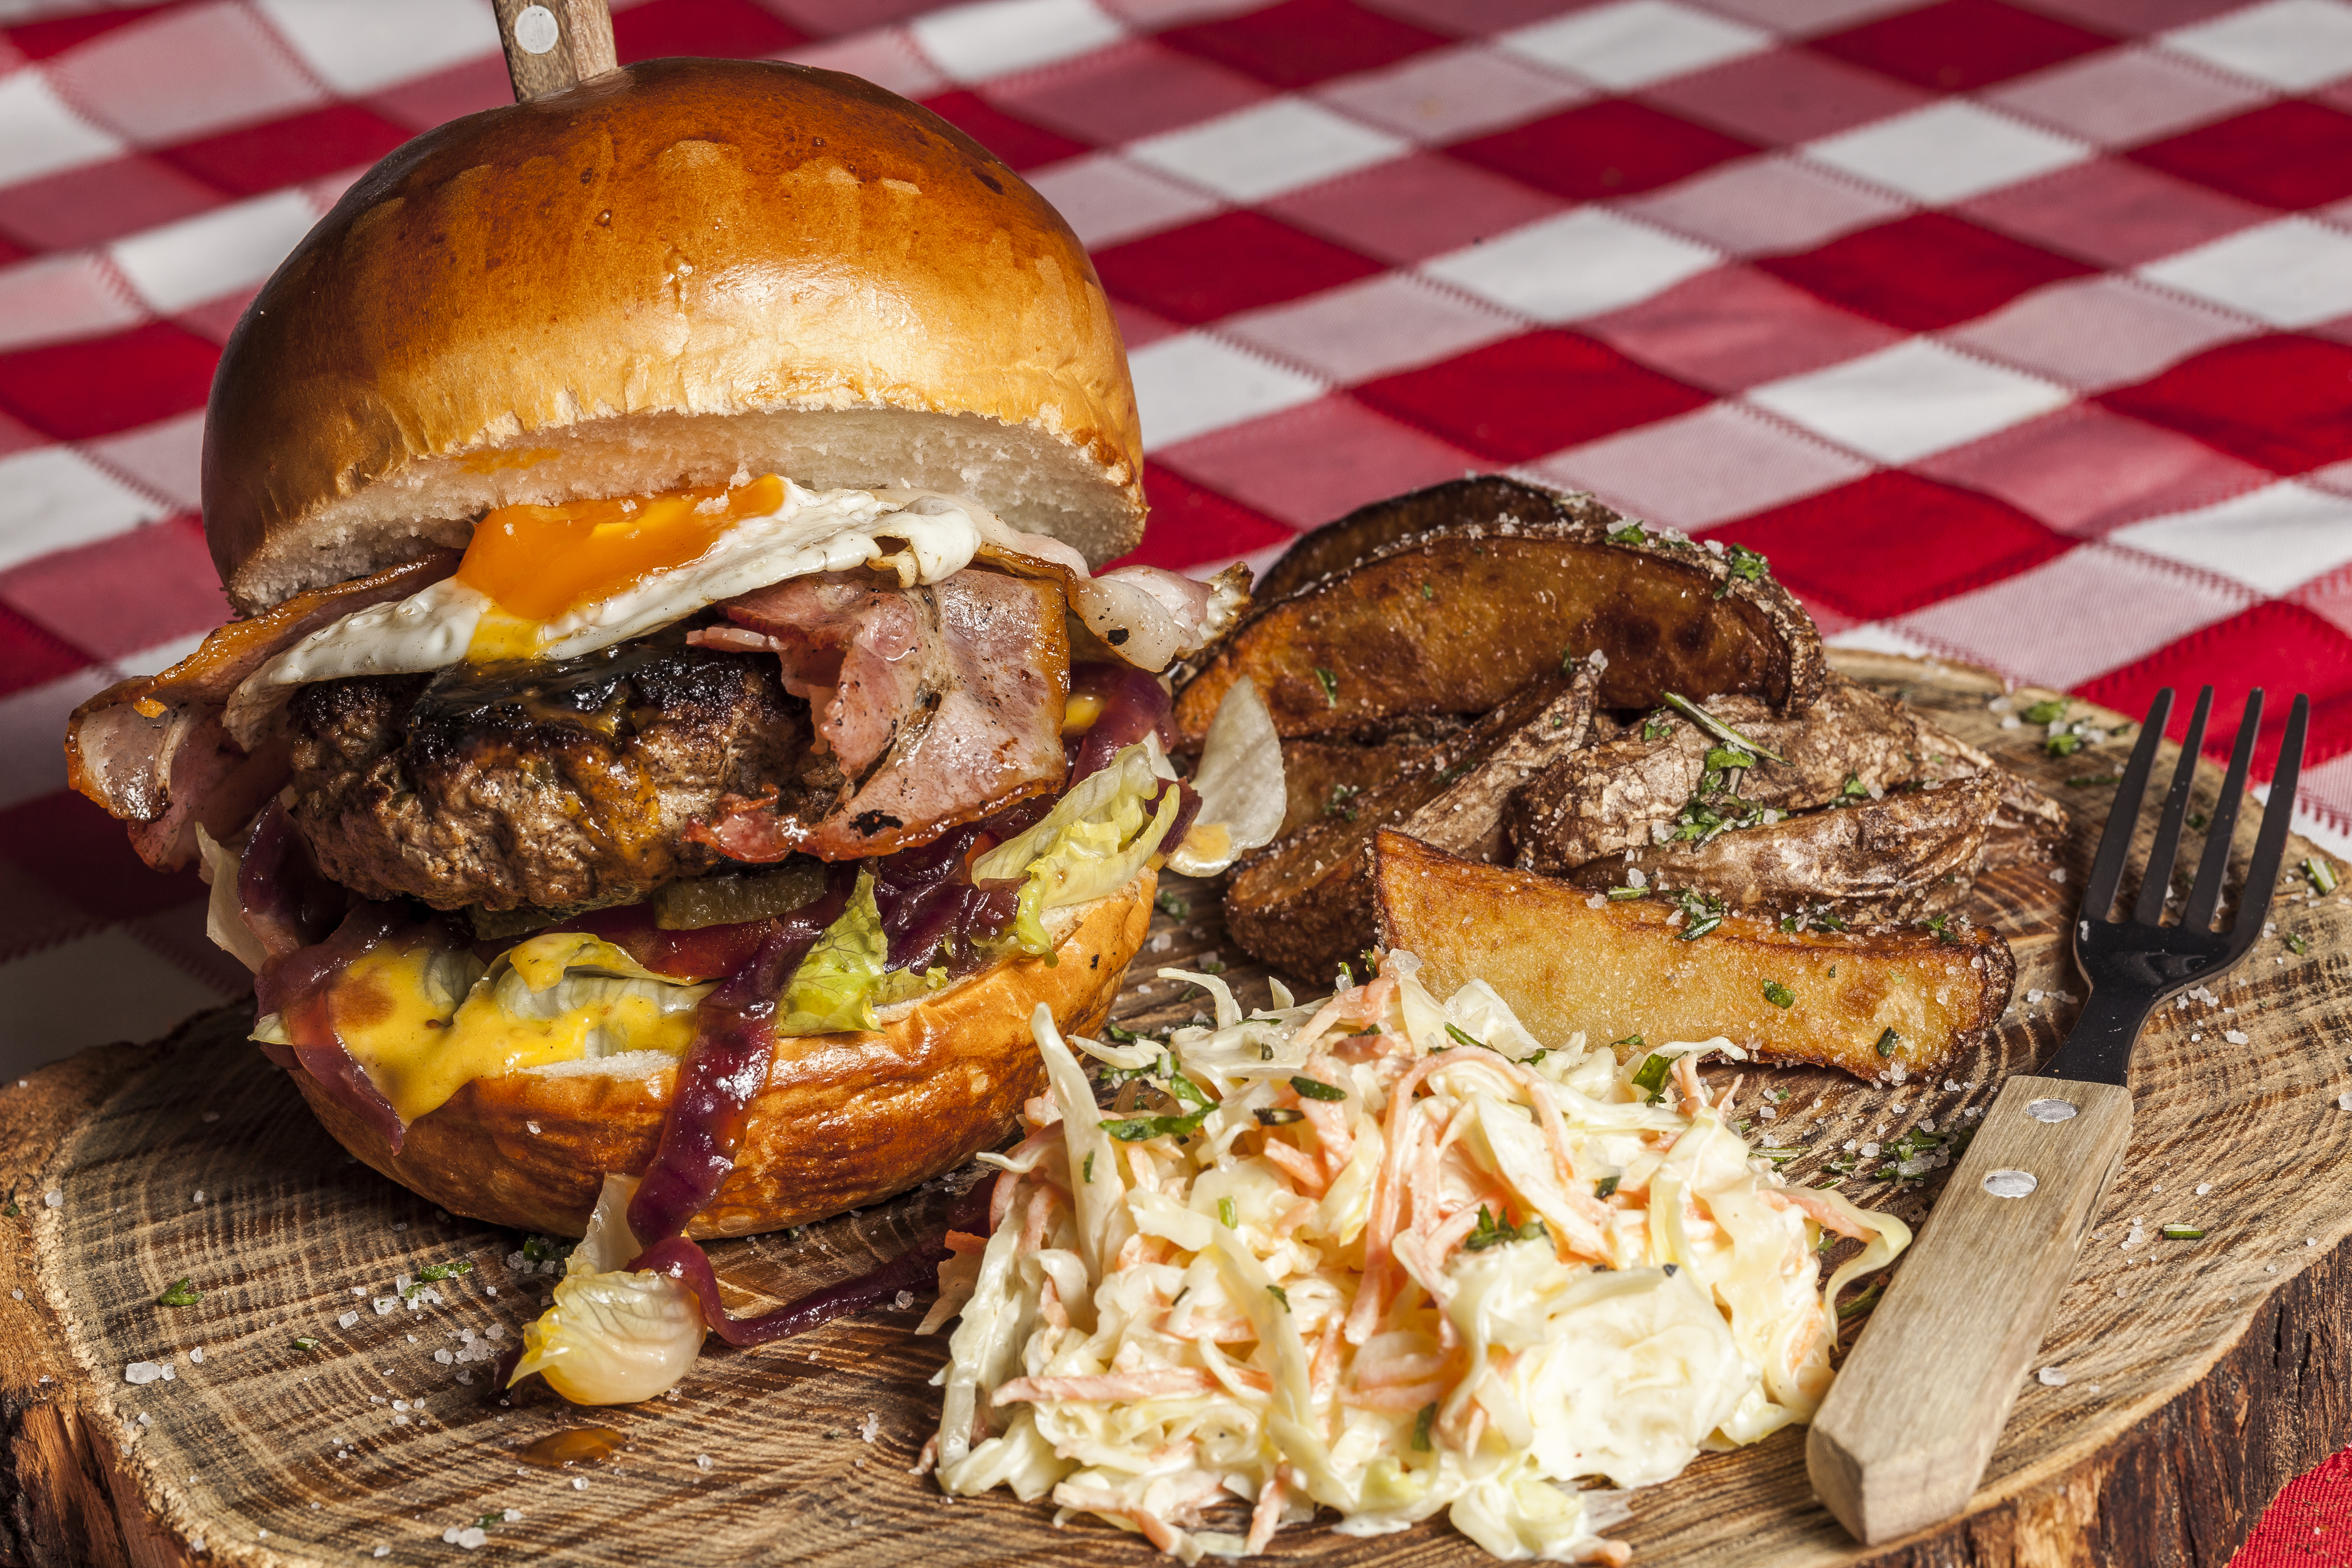
rustic, dish, meal, food, salad, produce, canon, fresh, meat, cuisine, beef, sauce, delicious, hamburger, sandwich, potato, lettuce, egg, bacon, fried, 100mm, 5d, markii, 5dii, 100mmmacro, 100mm28l, coleslaw, hollandaise, pulled pork